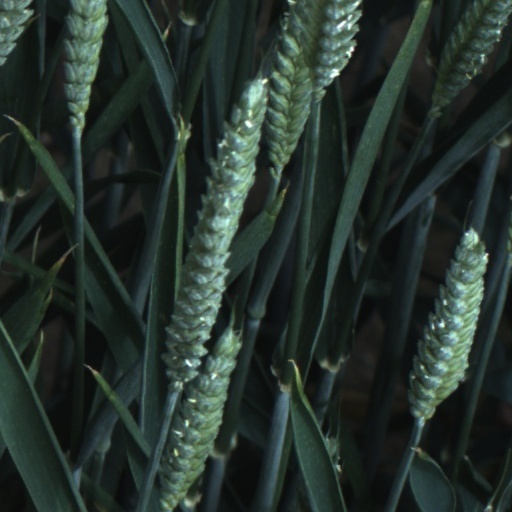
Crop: wheat